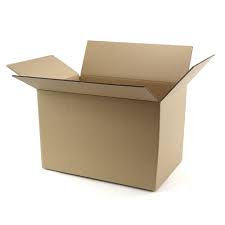
Waste category: cardboard